Payne Stewart

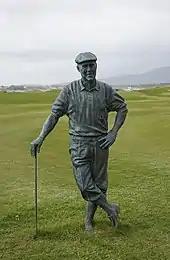
Statue of Payne Stewart at Waterville Golf Links, Ireland

The tournament had been delayed in order to allow those who would be competing in it to attend Stewart's memorial service at the First Baptist Church of Orlando on October 30. Speakers included Tracey Stewart and Paul Azinger, both a fellow professional and one of Stewart's close friends, while attendees included Woods, Mickelson, Jack Nicklaus, Greg Norman, Davis Love III, Hal Sutton, Justin Leonard and Fred Couples, along with MLB pitcher Orel Hershiser, another friend of Stewart's.